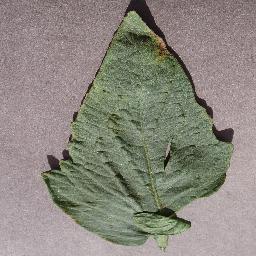
Label: Tomato___Target_Spot